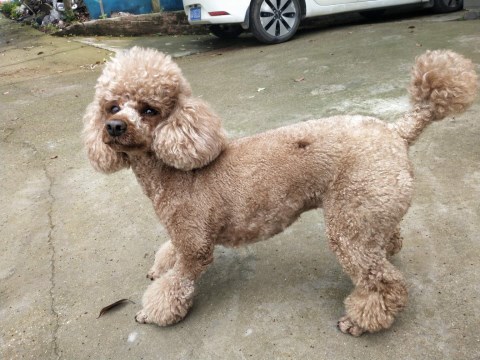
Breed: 2925-n000114-toy_poodle